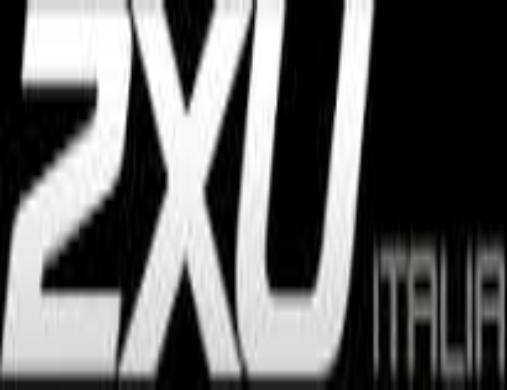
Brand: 2XU
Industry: Sports